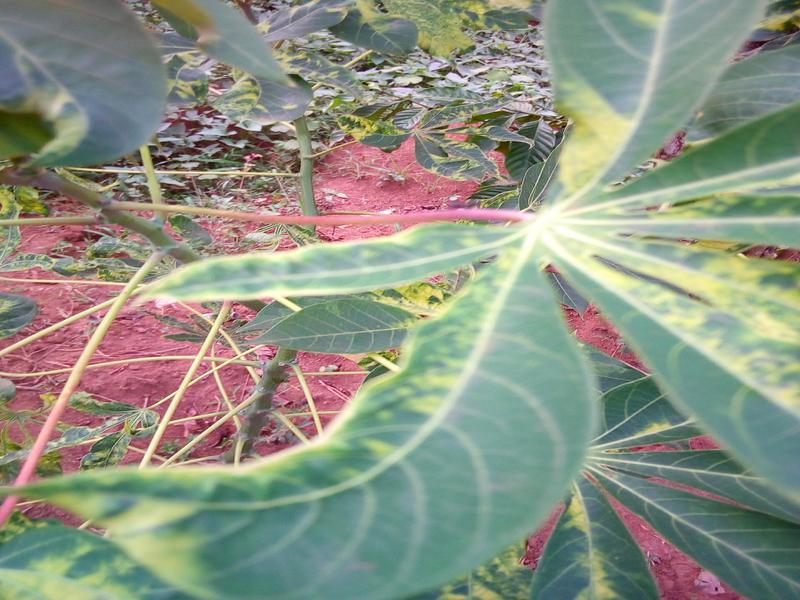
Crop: cassava
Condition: mosaic_disease